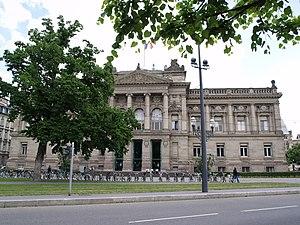
Ce tableau présente la liste de tous les monuments historiques de Strasbourg, classés ou inscrits.
Le dépôt légal en France est l’obligation légale faite aux producteurs et diffuseurs de documents de les déposer auprès des organismes dépositaires, qui sont tenus de les conserver et de les signaler.